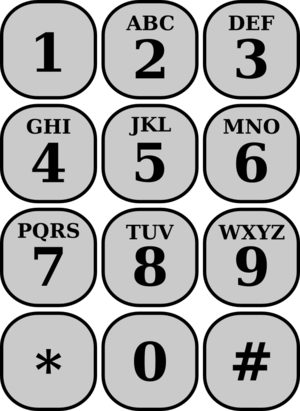
La saisie ou frappe intuitive ou prédictive, appelée aussi le dictionnaire, est une technologie conçue afin de simplifier la saisie de texte sur les claviers téléphoniques.